Adam Kuligowski

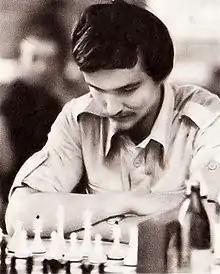

Adam Kuligowski (born 24 December 1955) is a Polish chess master. He was awarded the GM title in 1980.